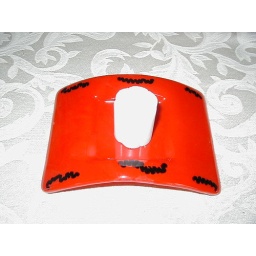
$25.00 - candle bridge (can be done in any color or design